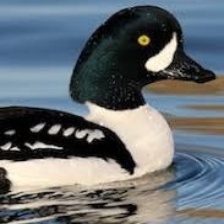
Species: BARROWS GOLDENEYE
Scientific name: BUCEPHALA ISLANDICA
ImageNet parent category: drake